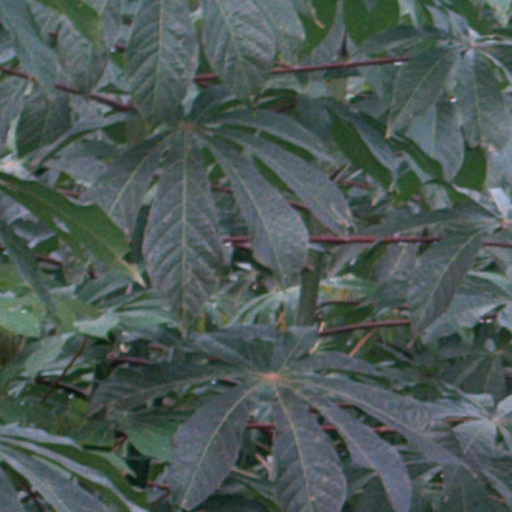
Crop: cassava